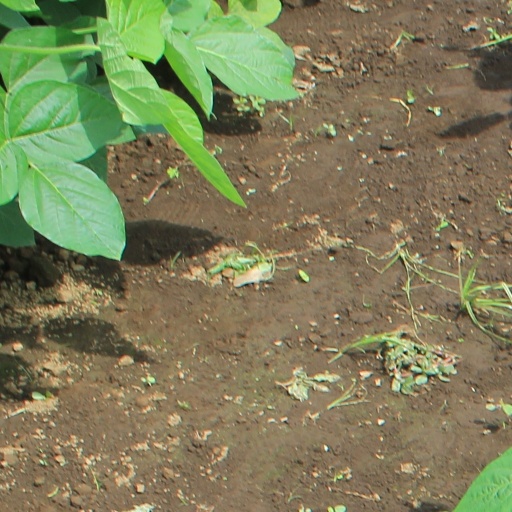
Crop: soybean